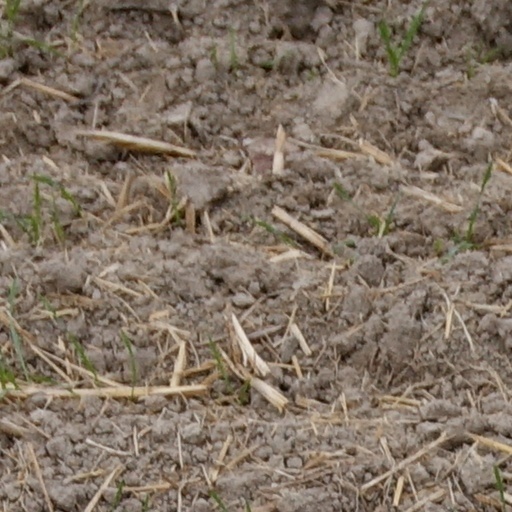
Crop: wheat